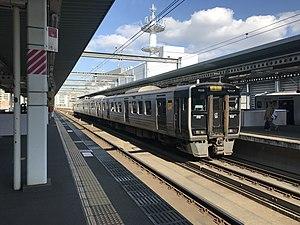
La gare de Yoshizuka est une gare ferroviaire de la ville de Fukuoka, dans la préfecture du même nom au Japon. Elle est exploitée par la compagnie JR Kyushu.